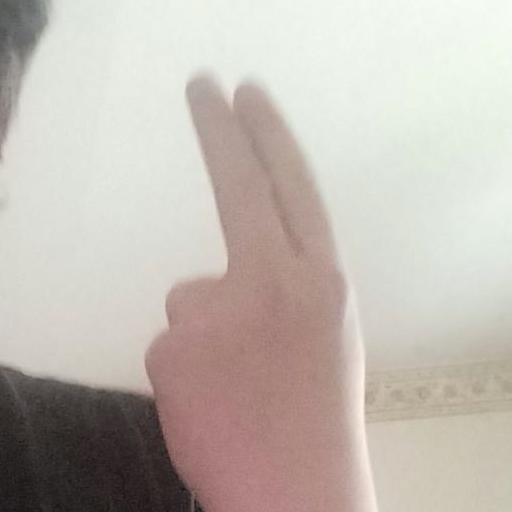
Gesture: two_up_inverted